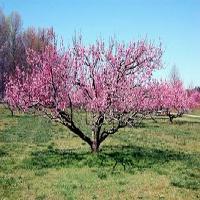
Weather: sun or clear